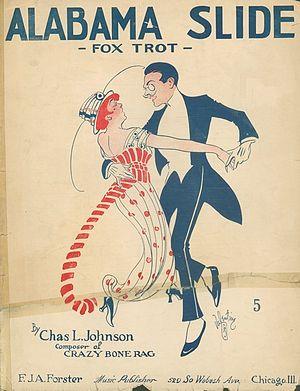
Alabama Slide, 1915
Charles Leslie Johnson est un pianiste et compositeur américain de ragtime et de musique populaire américaine né le 3 décembre 1876 à Kansas City où il est mort le 28 décembre 1950.